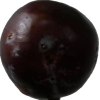
Label: plum